Selena Gomez

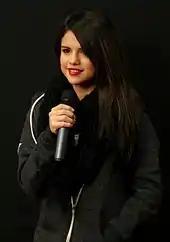
Gomez performing at the 2010 KISS FM Jingle Ball

Hoping to cross over into the music industry, Gomez formed the pop rock band Selena Gomez & the Scene under her deal with Hollywood Records. The name of the band is an "ironic jab" at the people who called Gomez a "wannabe scene". The group's debut studio album, "Kiss & Tell", influenced by pop rock and electronic rock, was released in September 2009. It debuted at number nine on the "Billboard" 200 albums chart in the U.S. with first-week sales of 66,000 copies. The album received mixed reviews, with some critics praising its "fun" nature and others criticizing Gomez's vocal performance. Although the lead single was not commercially successful, the second single, "Naturally", became a breakthrough hit, reaching number twenty-nine in the U.S. and number seven in the United Kingdom.